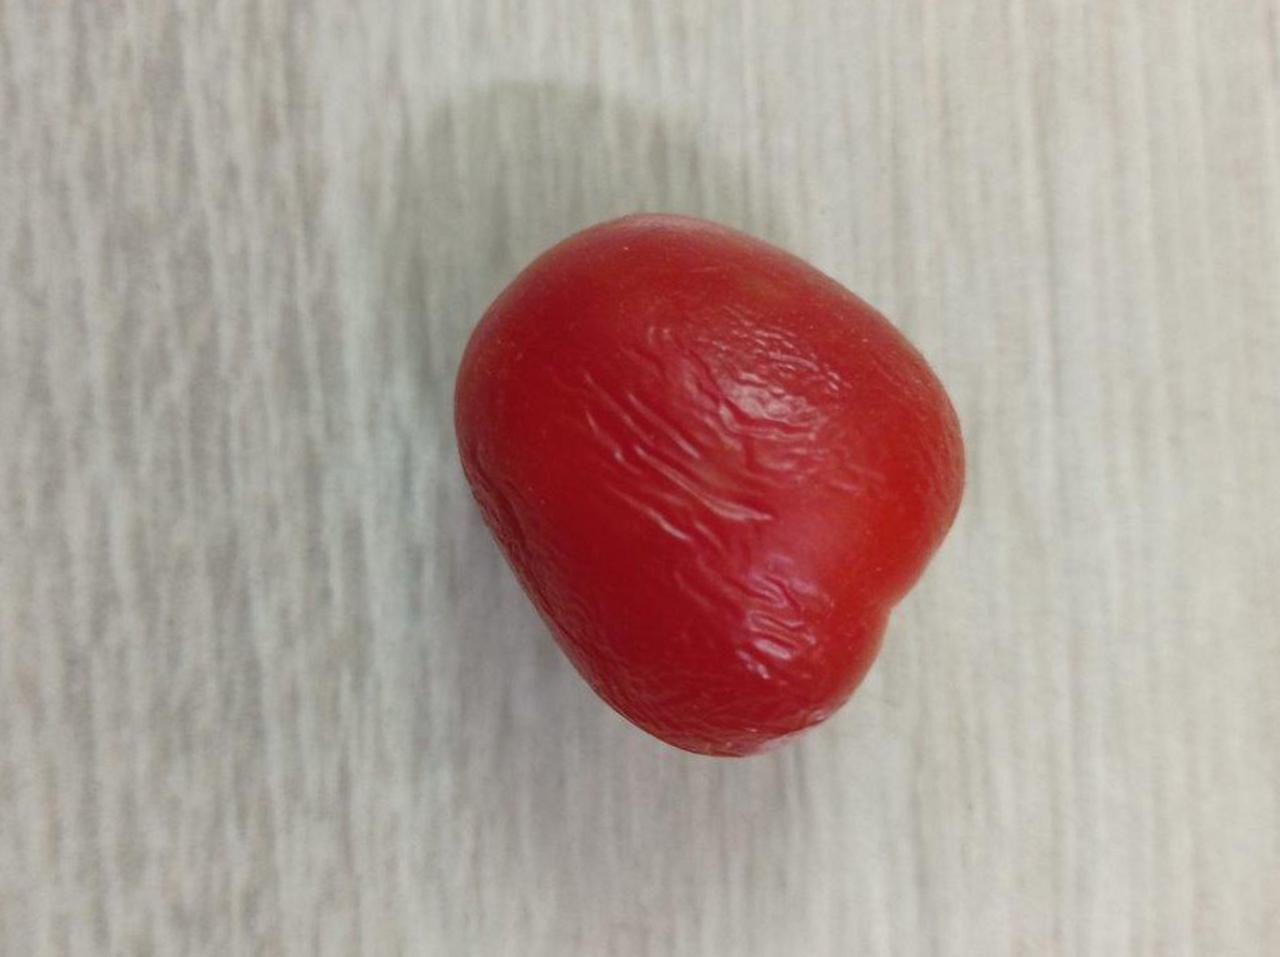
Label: Rotten